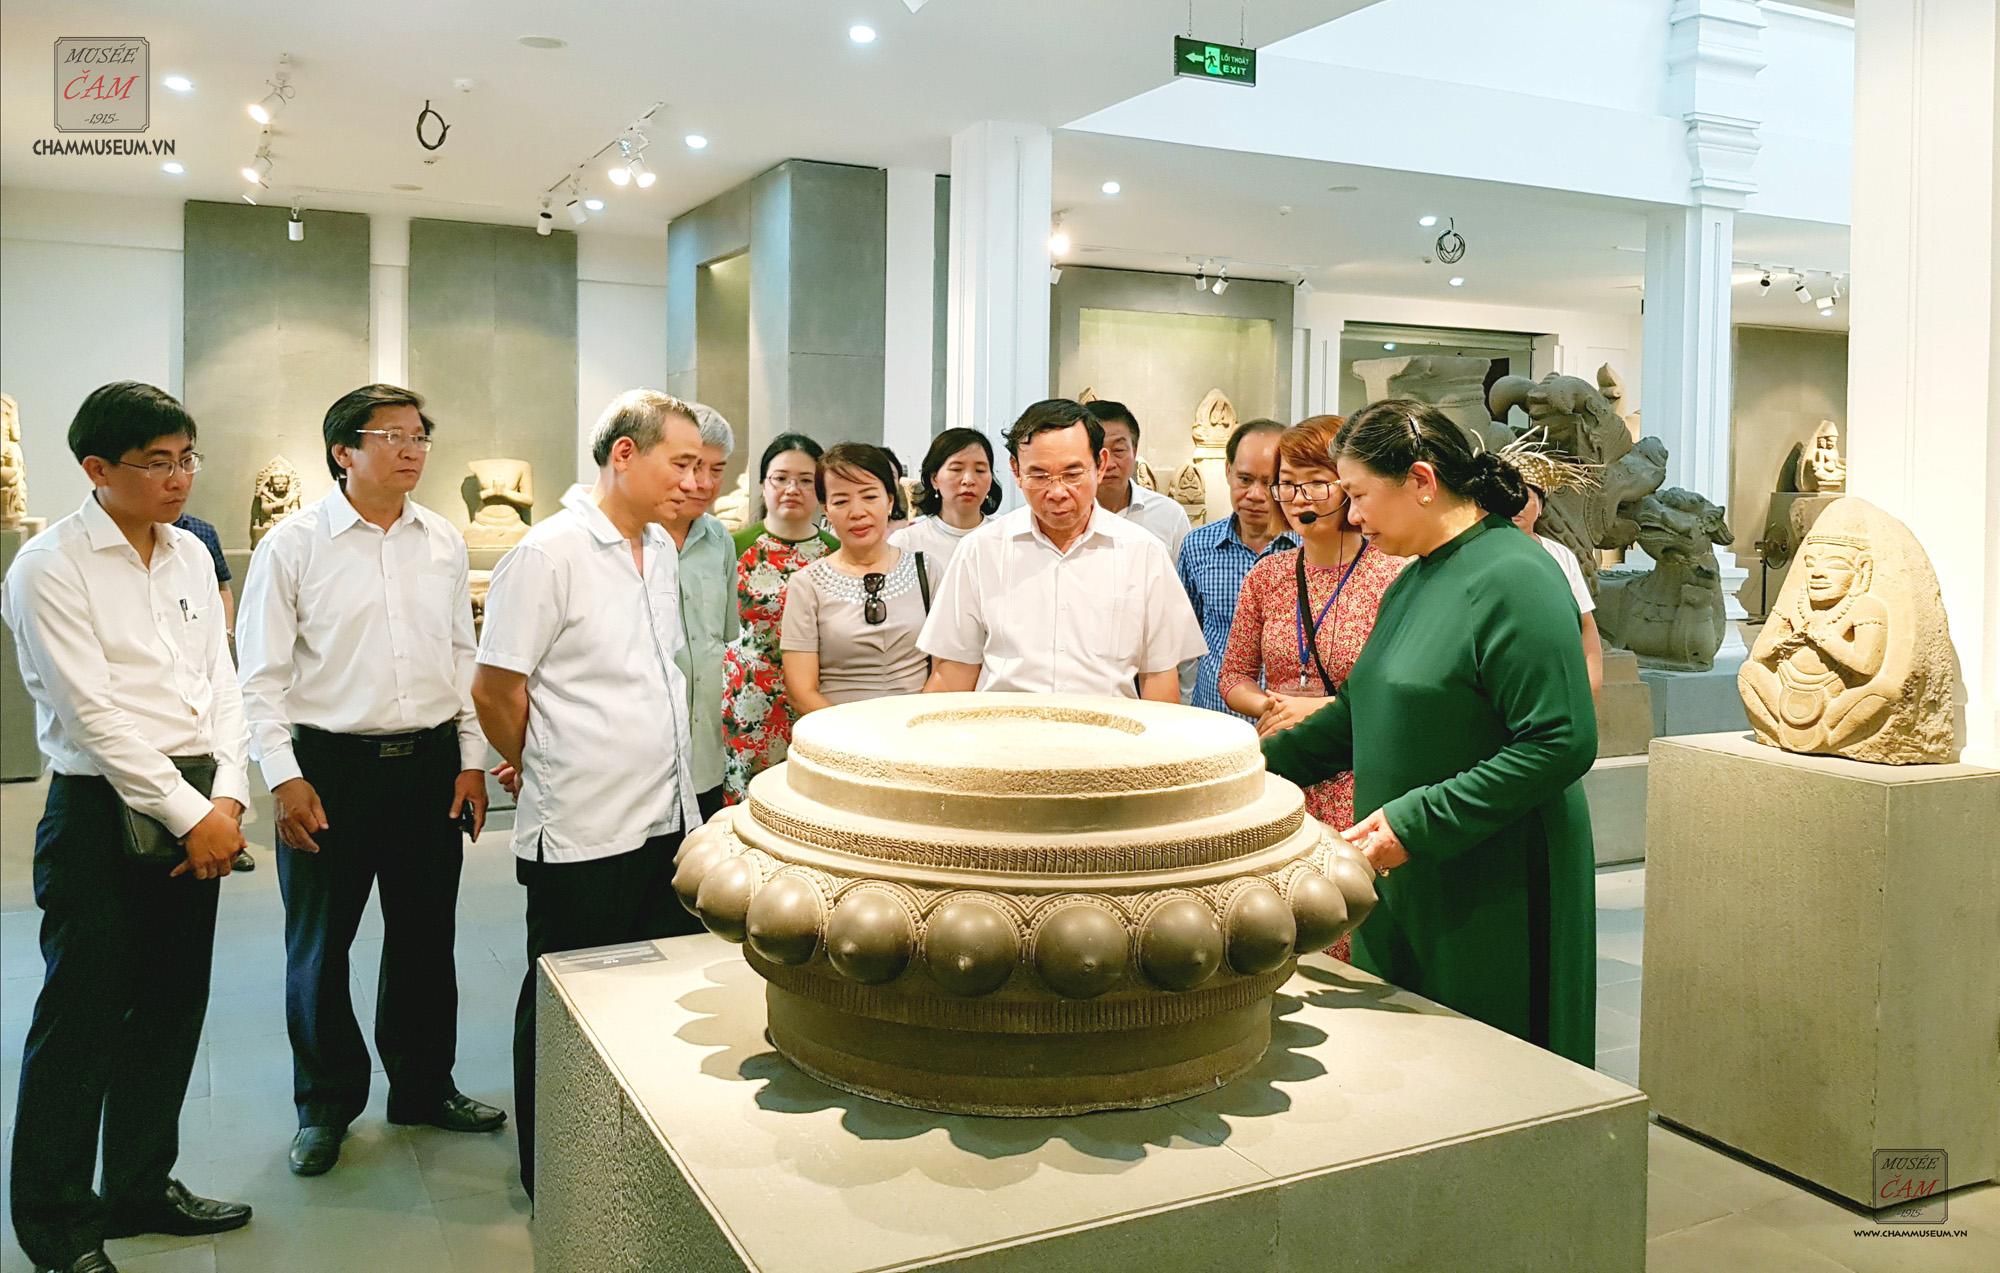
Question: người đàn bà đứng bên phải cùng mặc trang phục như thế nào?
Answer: bà ấy mặc bộ áo dài màu xanh lá